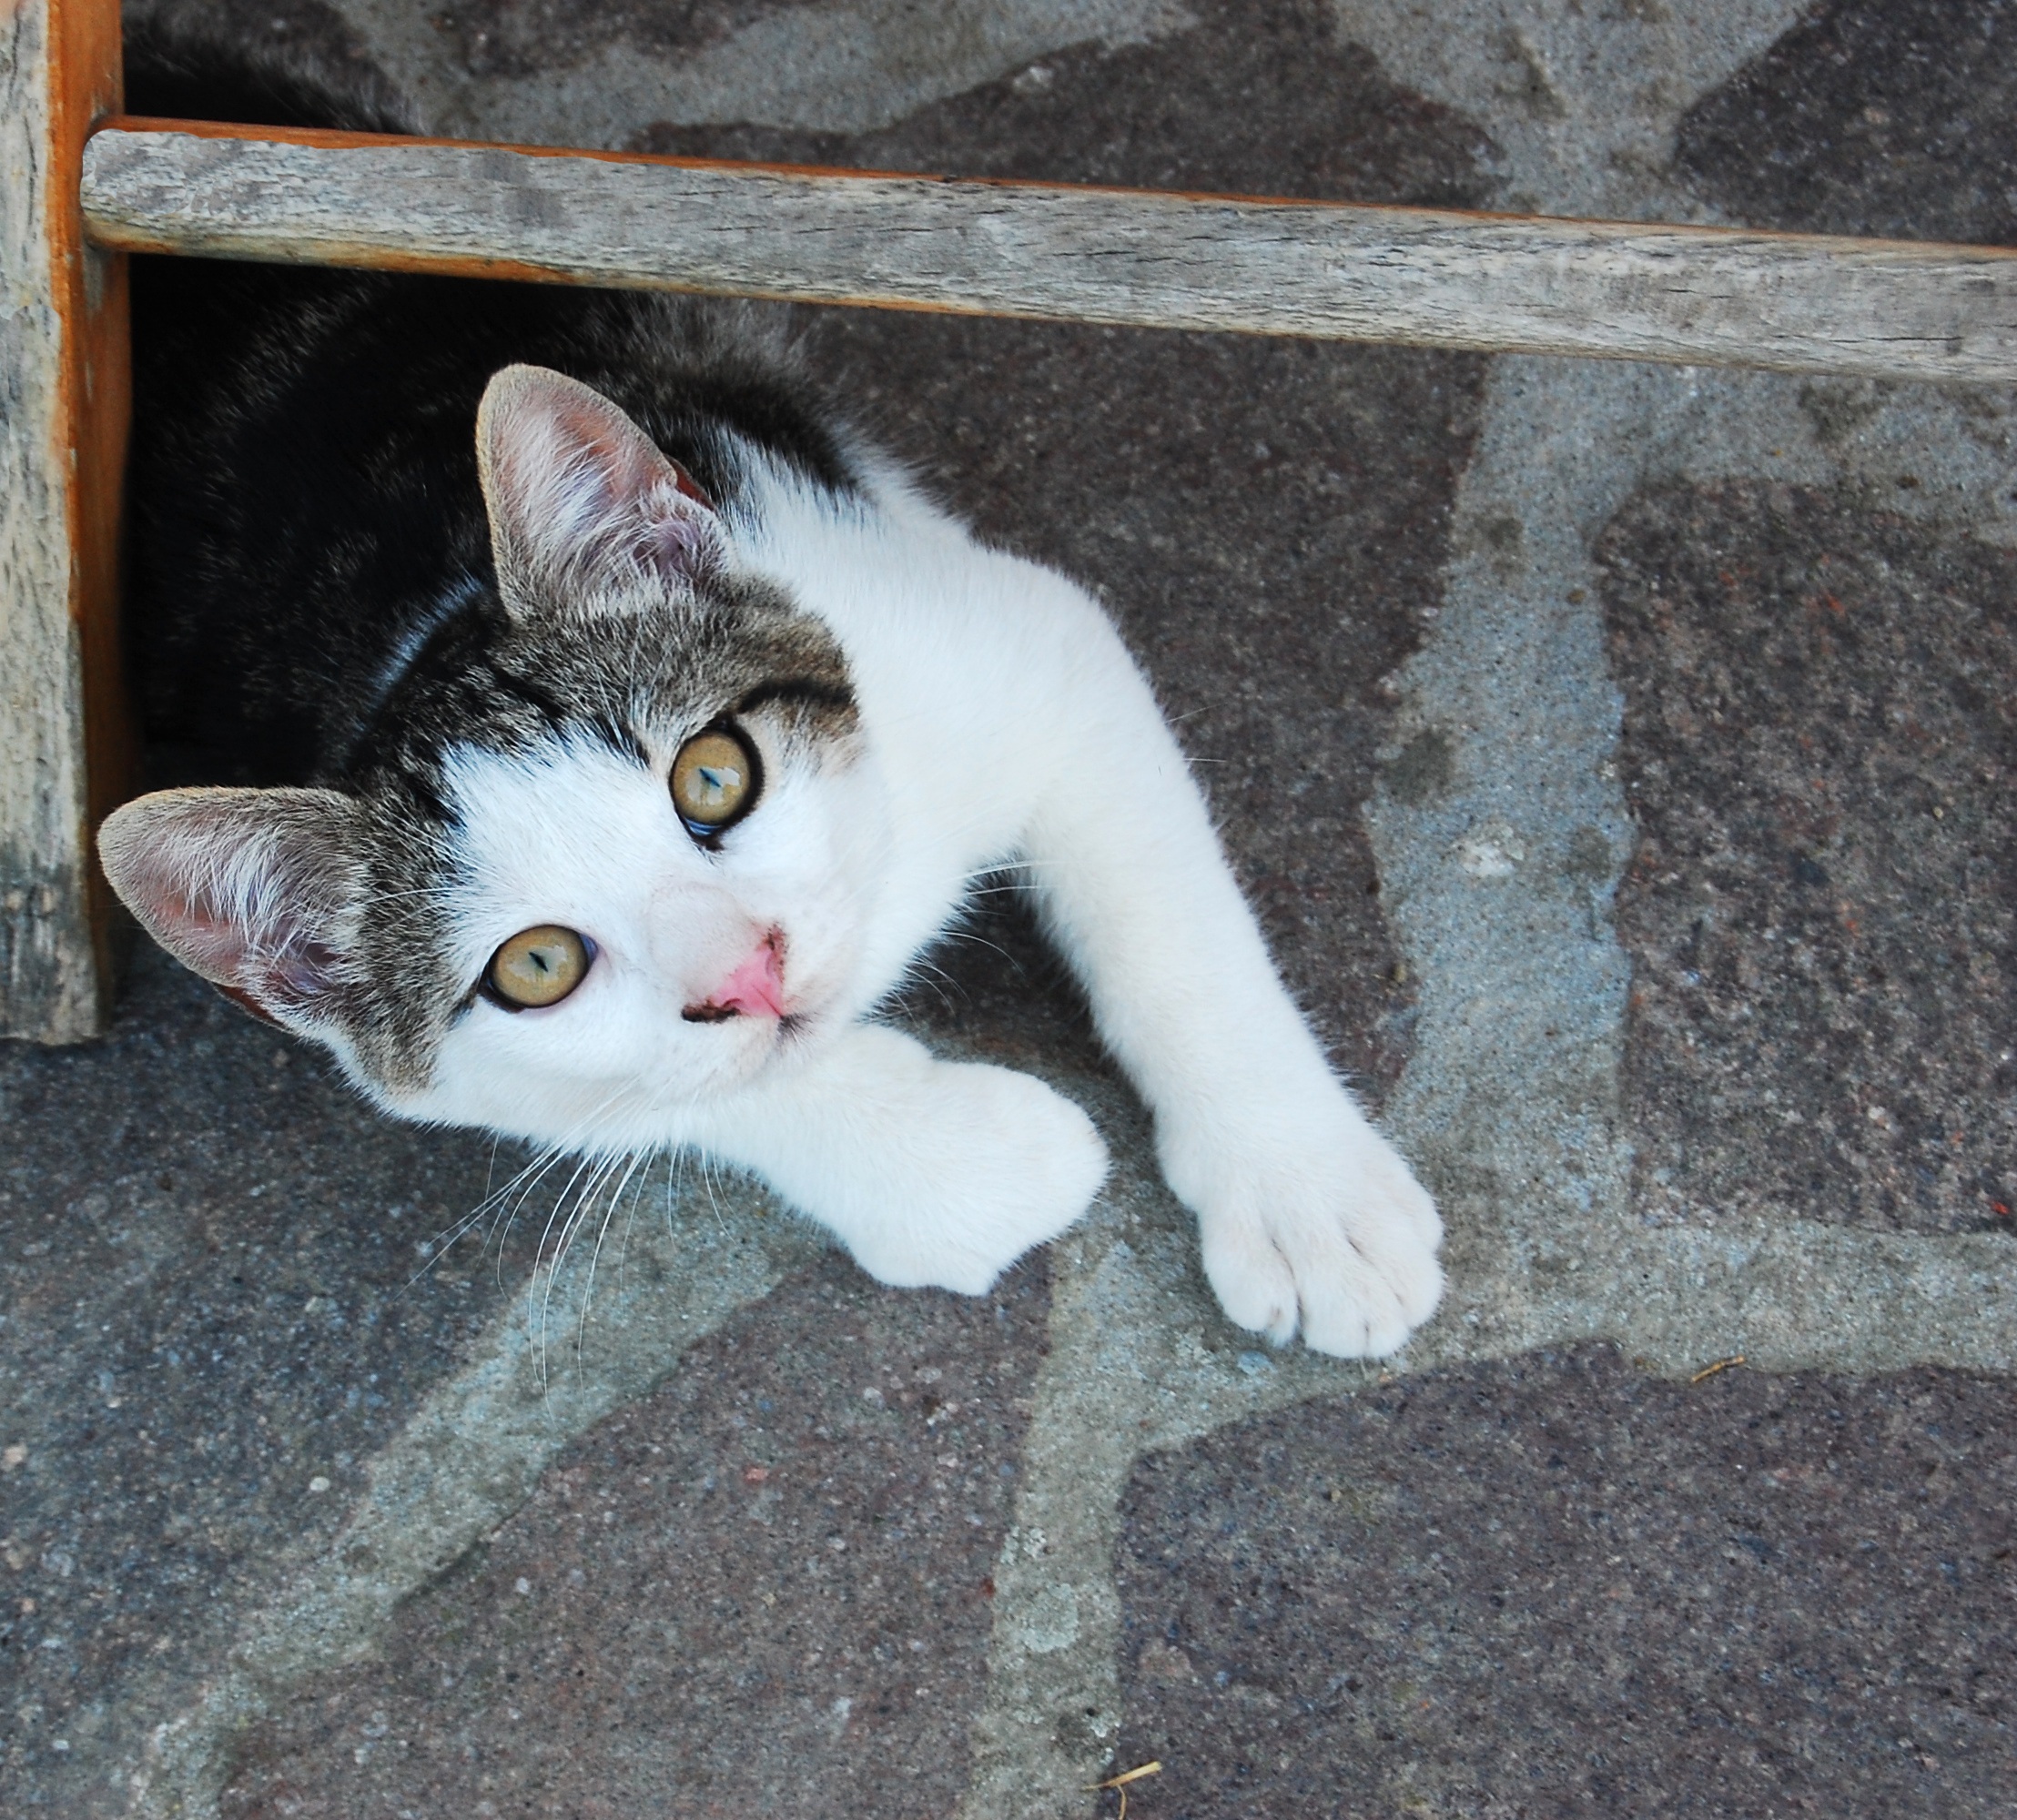
nature, hair, white, animal, pet, kitten, cat, feline, mammal, friendship, mustache, whiskers, animals, vertebrate, paws, face cat, small to medium sized cats, cat like mammal, eyes cat